2005 World Allround Speed Skating Championships

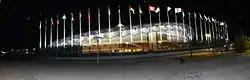
Ice Palace Krylatskoye

The 2005 World Allround Speed Skating Championships were held in the indoor arena in Moscow, Russia, on 5 and 6 February 2005.